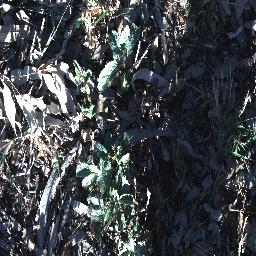
Label: snake_weed